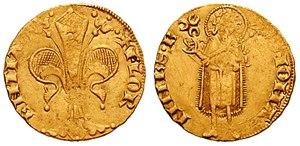
L'Arte del Cambio est une corporation des arts et métiers de la ville de Florence, l'un des sept arts majeurs des Arti di Firenze qui y œuvraient avant et pendant la Renaissance italienne.